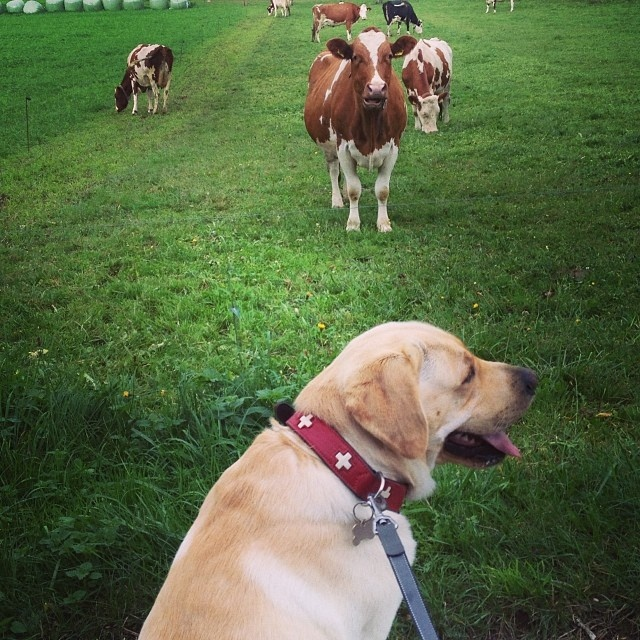
A cow is looking at a dog in the field.
A dog on a leash is sitting in front of cattle.
a dog on a leash outside in a cow pasture
A brown dog on a leash close to cows in a field.
A dog is standing outdoors near some cattle.